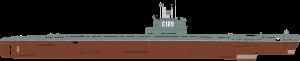
La classe de sous-marin code OTAN Whiskey est une classe de sous-marins militaires construits par l'Union soviétique au début la guerre froide entre 1949 et 1958 à 275 exemplaires. Son concepteur est le bureau d'étude Rubin. Armés de torpilles, ils peuvent embarquer des missiles mer-sol P-5 Pityorka.